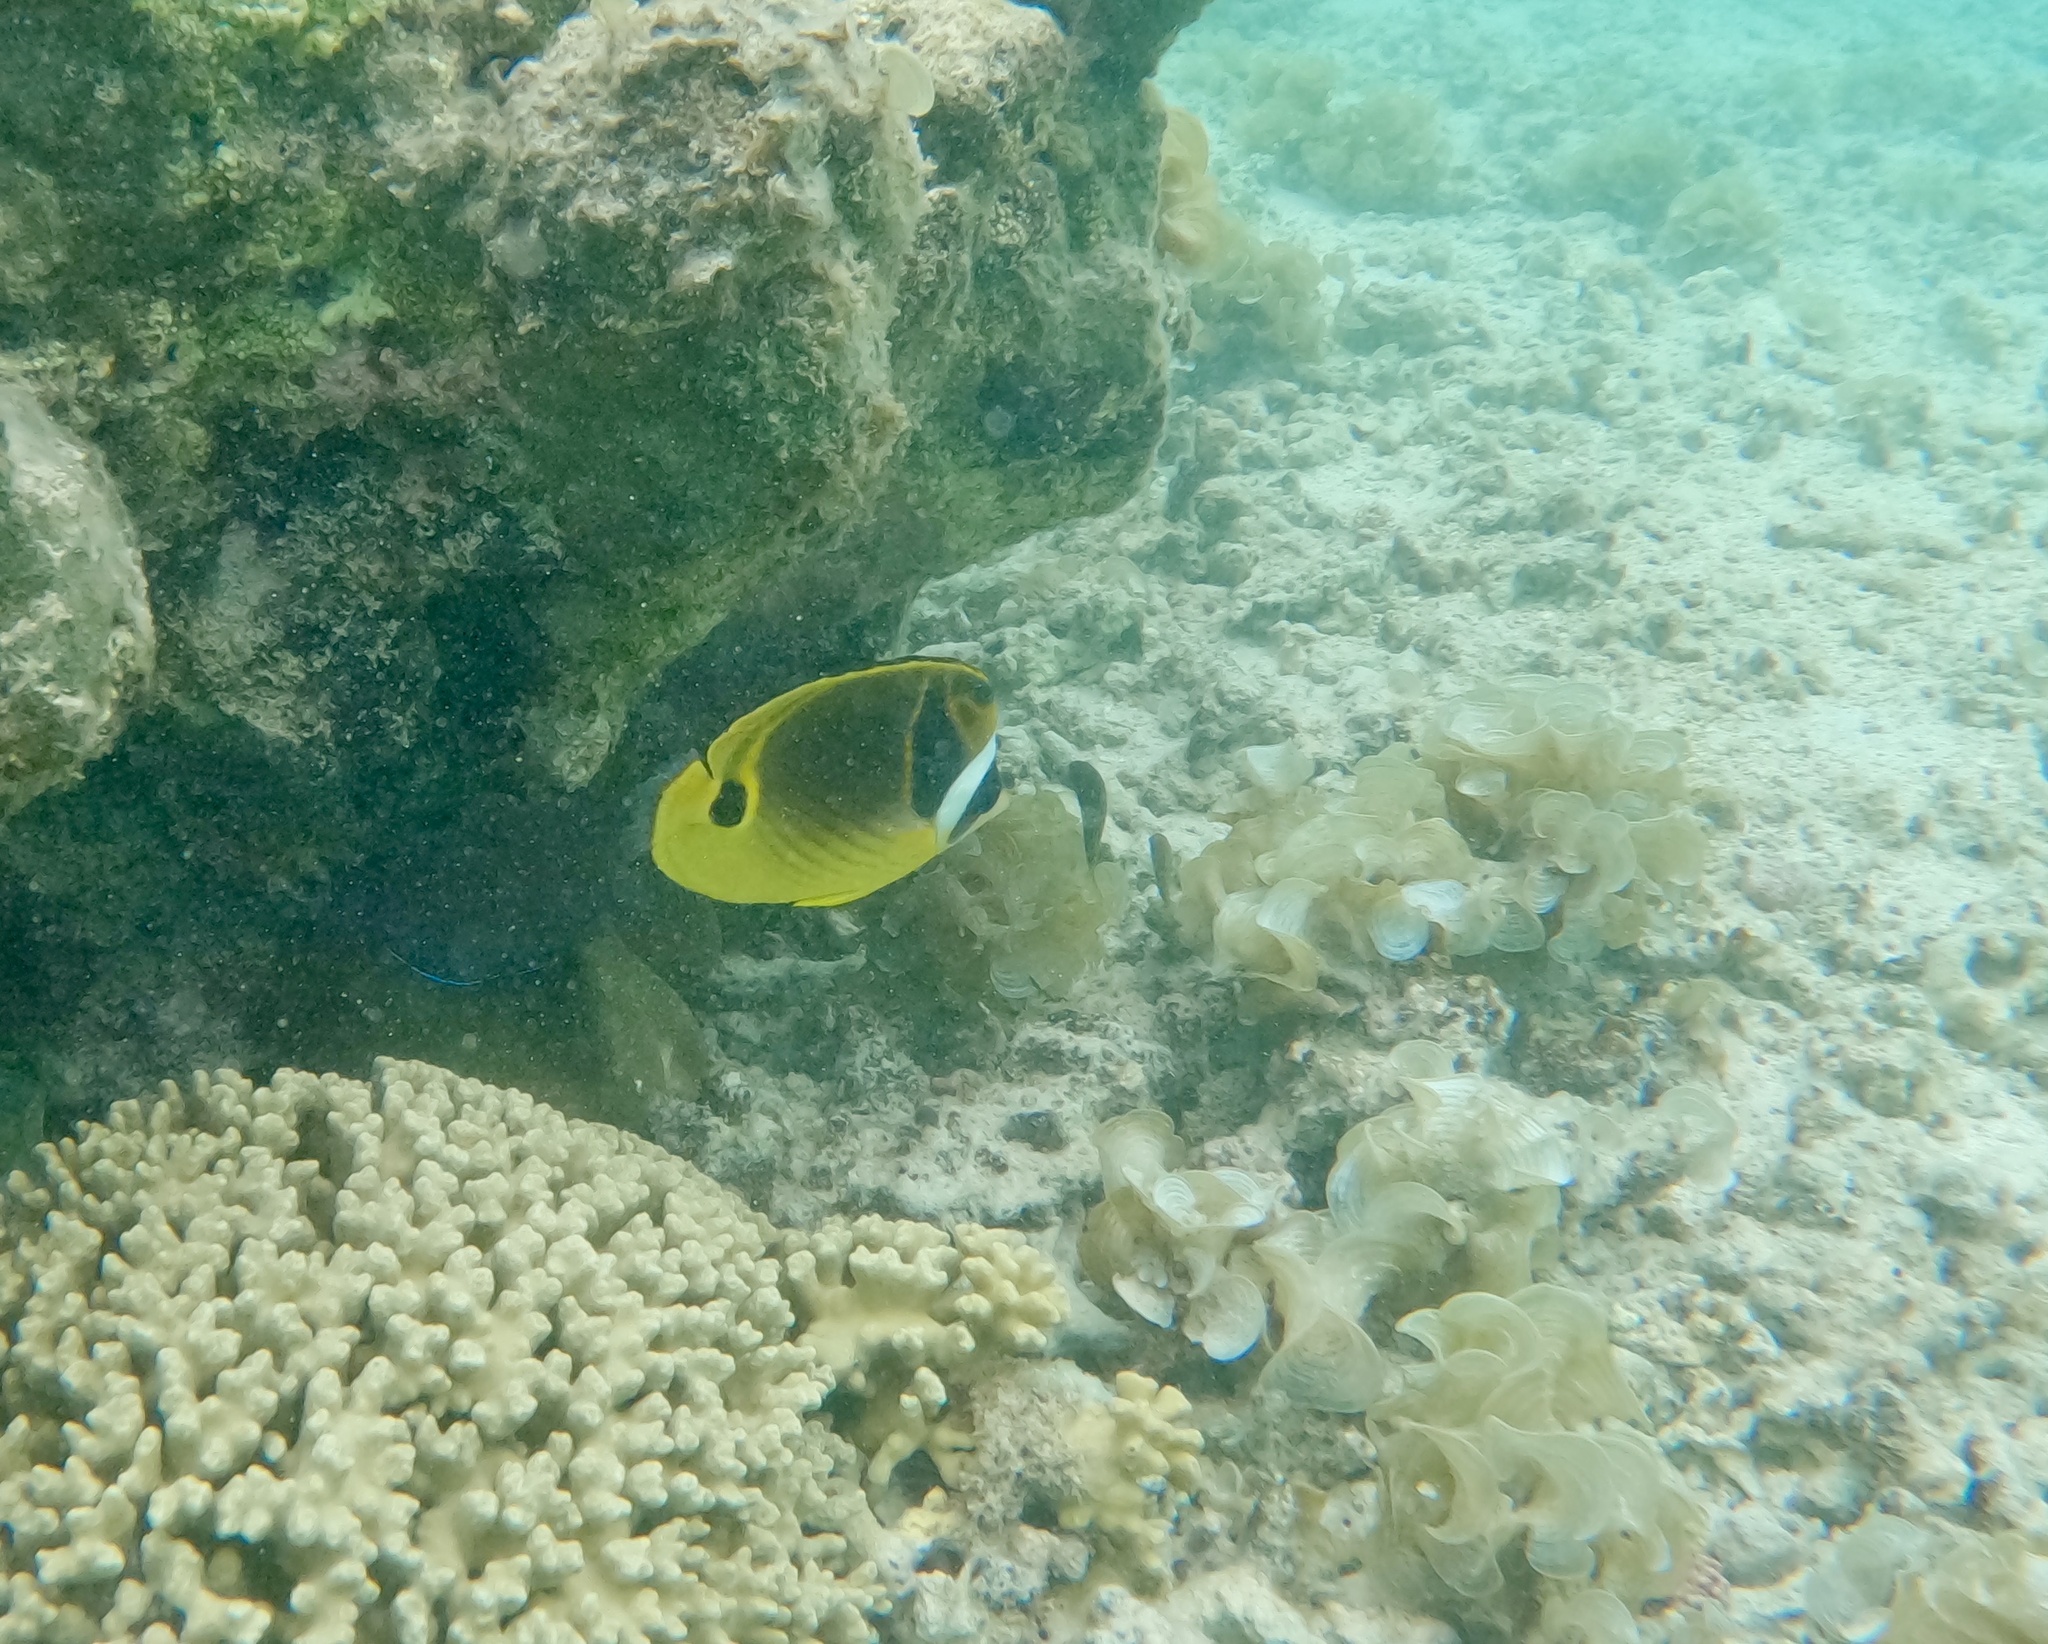
Chaetodon lunula (Raccoon Butterflyfish)